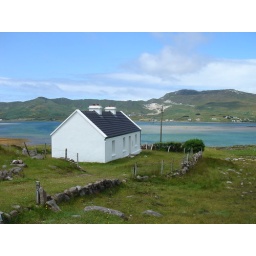
MY house in mayo ,currane , the part of the road is called glausilaun